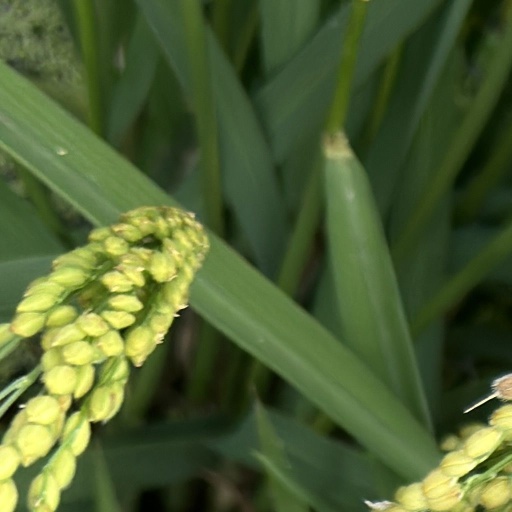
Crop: rice